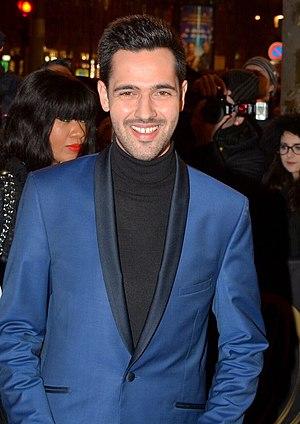
Yoann Fréget à la cérémonie des Globes de cristal
La deuxième saison de The Voice : La Plus Belle Voix, émission française de télé-crochet musical, a été diffusée du 2 février 2013 au 18 mai 2013 sur TF1. Elle a été animée par Nikos Aliagas et Karine Ferri.
La Foire comtoise de Besançon est une manifestation festive et commerciale qui a lieu tous les ans au parc des expositions de Micropolis.
The Voice : La Plus Belle Voix, plus souvent nommé simplement The Voice, est une émission de télévision française de télé-crochet musical réalisée par Tristan Carné et Didier Froehly diffusée sur TF1 depuis le 25 février 2012. Huit saisons ont déjà été diffusées à la télévision. Produite au départ par Shine France, elle est adaptée de l'émission musicale néerlandaise The Voice of Holland, créée par le fondateur d'Endemol, John de Mol, et déclinée dans une trentaine de pays. La version française, présentée par Nikos Aliagas et Karine Ferri, est la plus regardée en Europe. À partir de 2017 ITV Studios France obtient les droits de production.